Drama (2018 film)

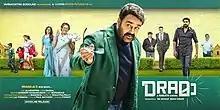
Theatrical release poster

Drama is a 2018 Indian Malayalam-language comedy drama film written and directed by Ranjith. The cast was led by Mohanlal, Arundathi Nag, and Asha Sharath, while Kaniha, Shyamaprasad, Subi Suresh, Suresh Krishna, Tini Tom, Niranj S., Johny Antony, Dileesh Pothan, Baiju Santhosh, Shaalin Zoya, and Renji Panicker played supporting roles. The background score of the film was composed by Bijibal, and Vinu Thomas composed a song. Alagappan N. was in charge of the cinematography.